Polymoog

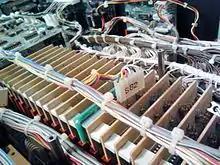
The Polymoog's "polycom" voice cards

The Polymoog has a 71-note weighted Pratt & Read touch-sensitive keyboard divided into three sections with a volume slider for each. It also has a three-band resonant graphic equalizer section, which can be changed to a low/bandpass/high-pass filter. The Moog-designed 24 dB/octave filter section allows modulation modulated from its own envelopes, low frequency oscillation and sample and hold circuit. Ranks and waveforms of all notes are also adjustable combining waveforms, octaves, tunings, and their own independent LFO rates and amounts. The user can adjust the instrument's sounds, and it offers presets named "strings", "piano", "organ", "harpsichord", "funk", "clav", "vibes", and "brass". Presets were factory created as physical circuit cards and may be modified for live performance using Var(iation) buttons, triggering a red dot next to the preset number in the display.